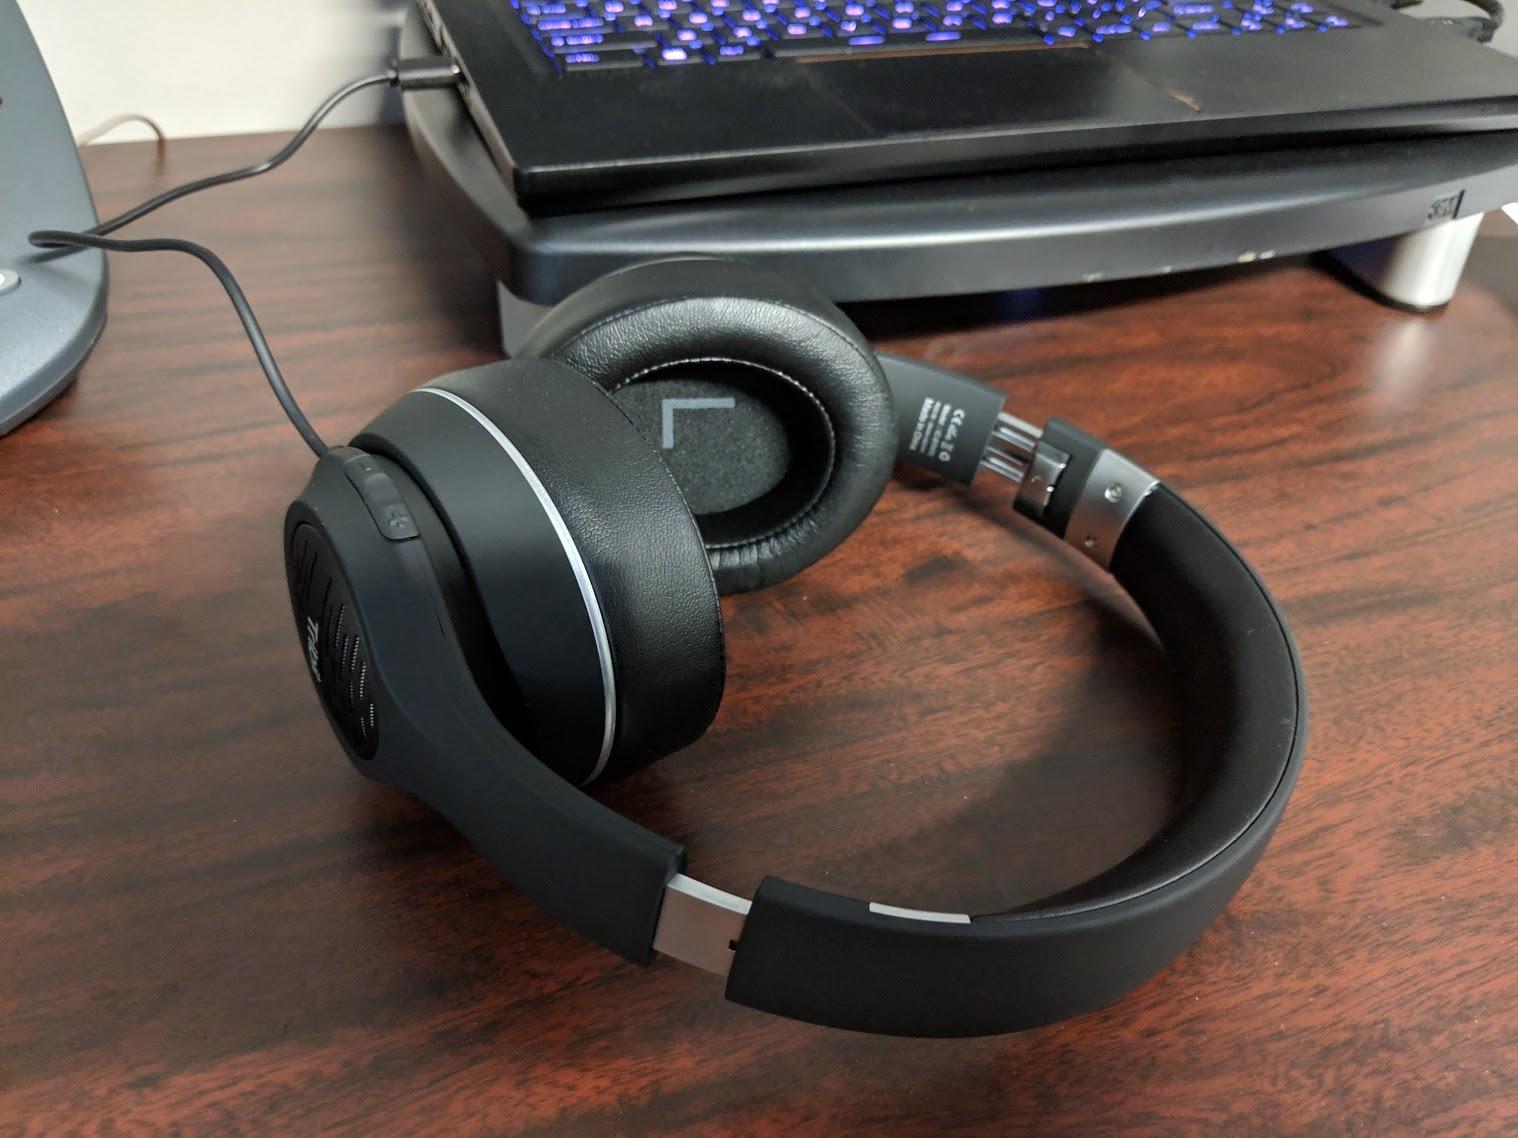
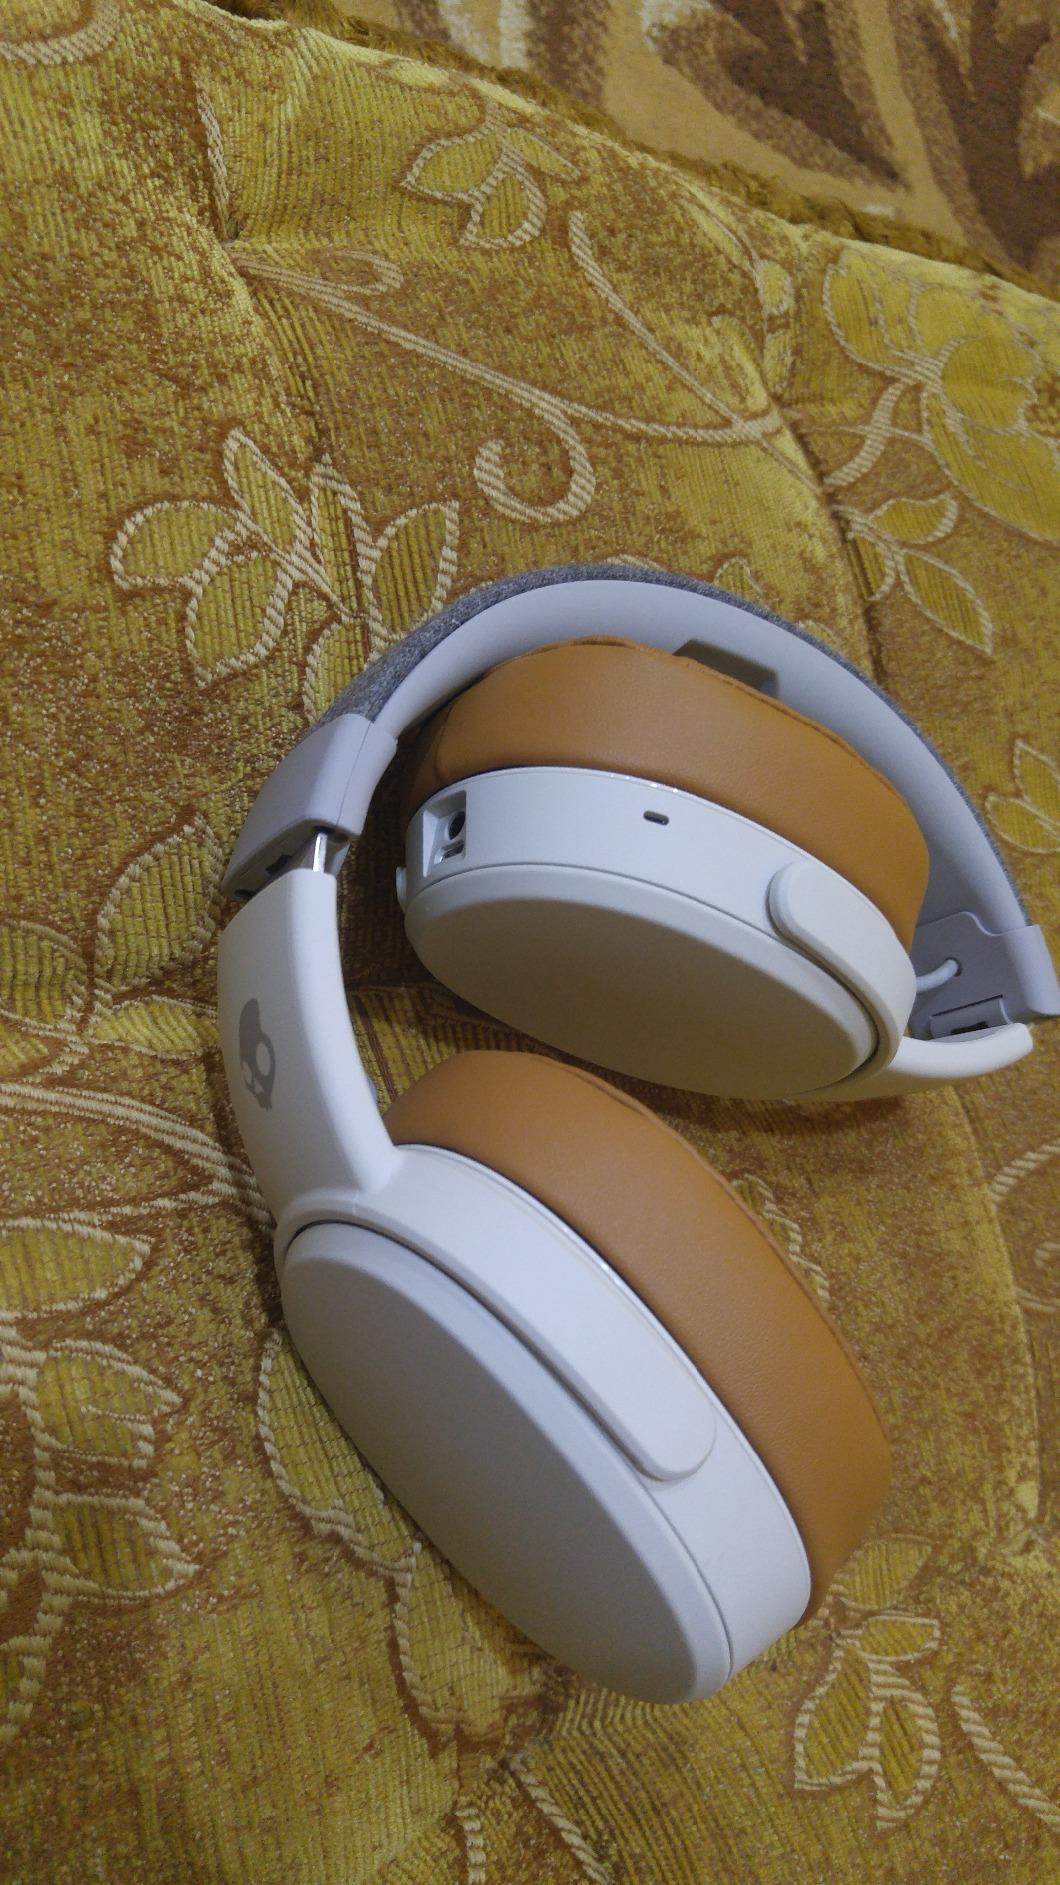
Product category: headphones
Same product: no